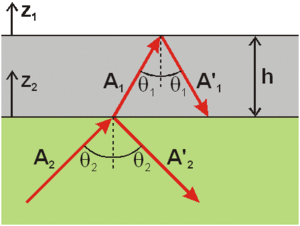
Les effets de site sismiques correspondent à une amplification des ondes sismiques dans les couches géologiques proches de la surface de la Terre. Le mouvement du sol en surface peut être fortement amplifié lorsque des conditions géologiques défavorables sont réunies. Les destructions dues à un séisme sont alors largement aggravées comme dans le cas du séisme de 1985 à Mexico. Dans le cas des bassins sédimentaires, on fait souvent l'analogie avec un bol de gelée que l'on agite.